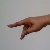
The image shows a hand gesture representing the letter 'P' in Indian Sign Language.